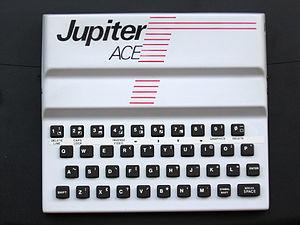
Le Jupiter Ace est un micro-ordinateur basé sur un microprocesseur Zilog Z80, commercialisée par la société britannique Jupiter Cantab en 1983.